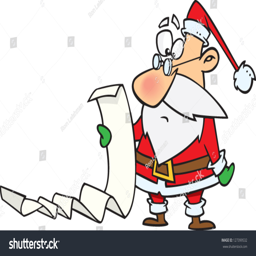
a vector illustration of film character reading his very long list